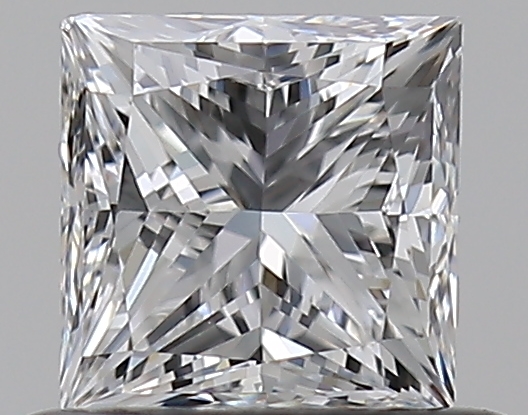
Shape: princess
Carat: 0.59
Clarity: VS2
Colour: D
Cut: GD
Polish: EX
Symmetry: GD
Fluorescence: N
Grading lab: GIA
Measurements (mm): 4.38 x 4.38 x 3.44